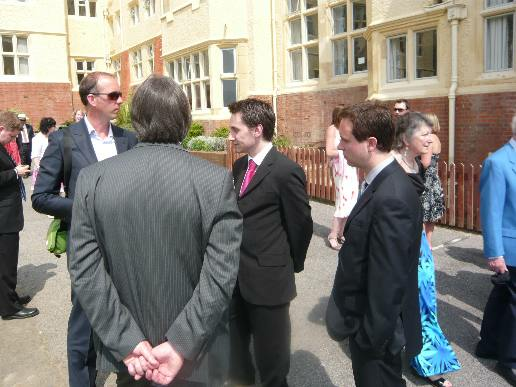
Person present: Yes